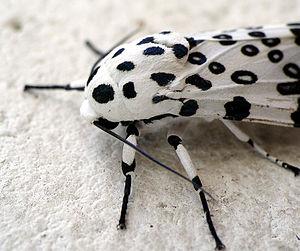
Hypercompe scribonia est une espèce de lépidoptères de la famille des Arctiidae.